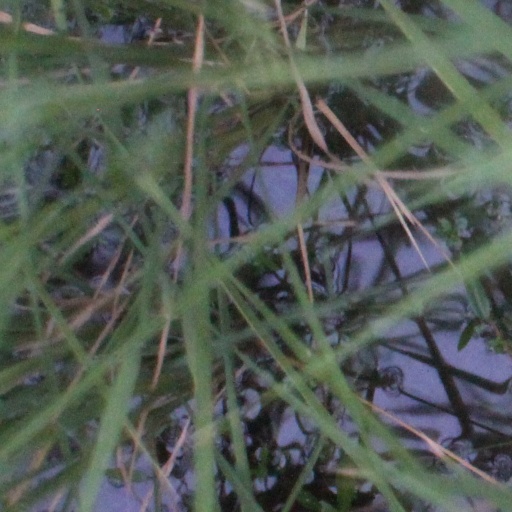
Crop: rice